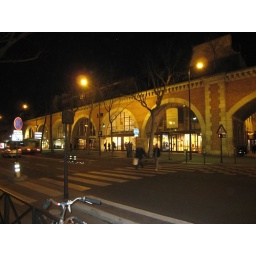
Shops under train bridge